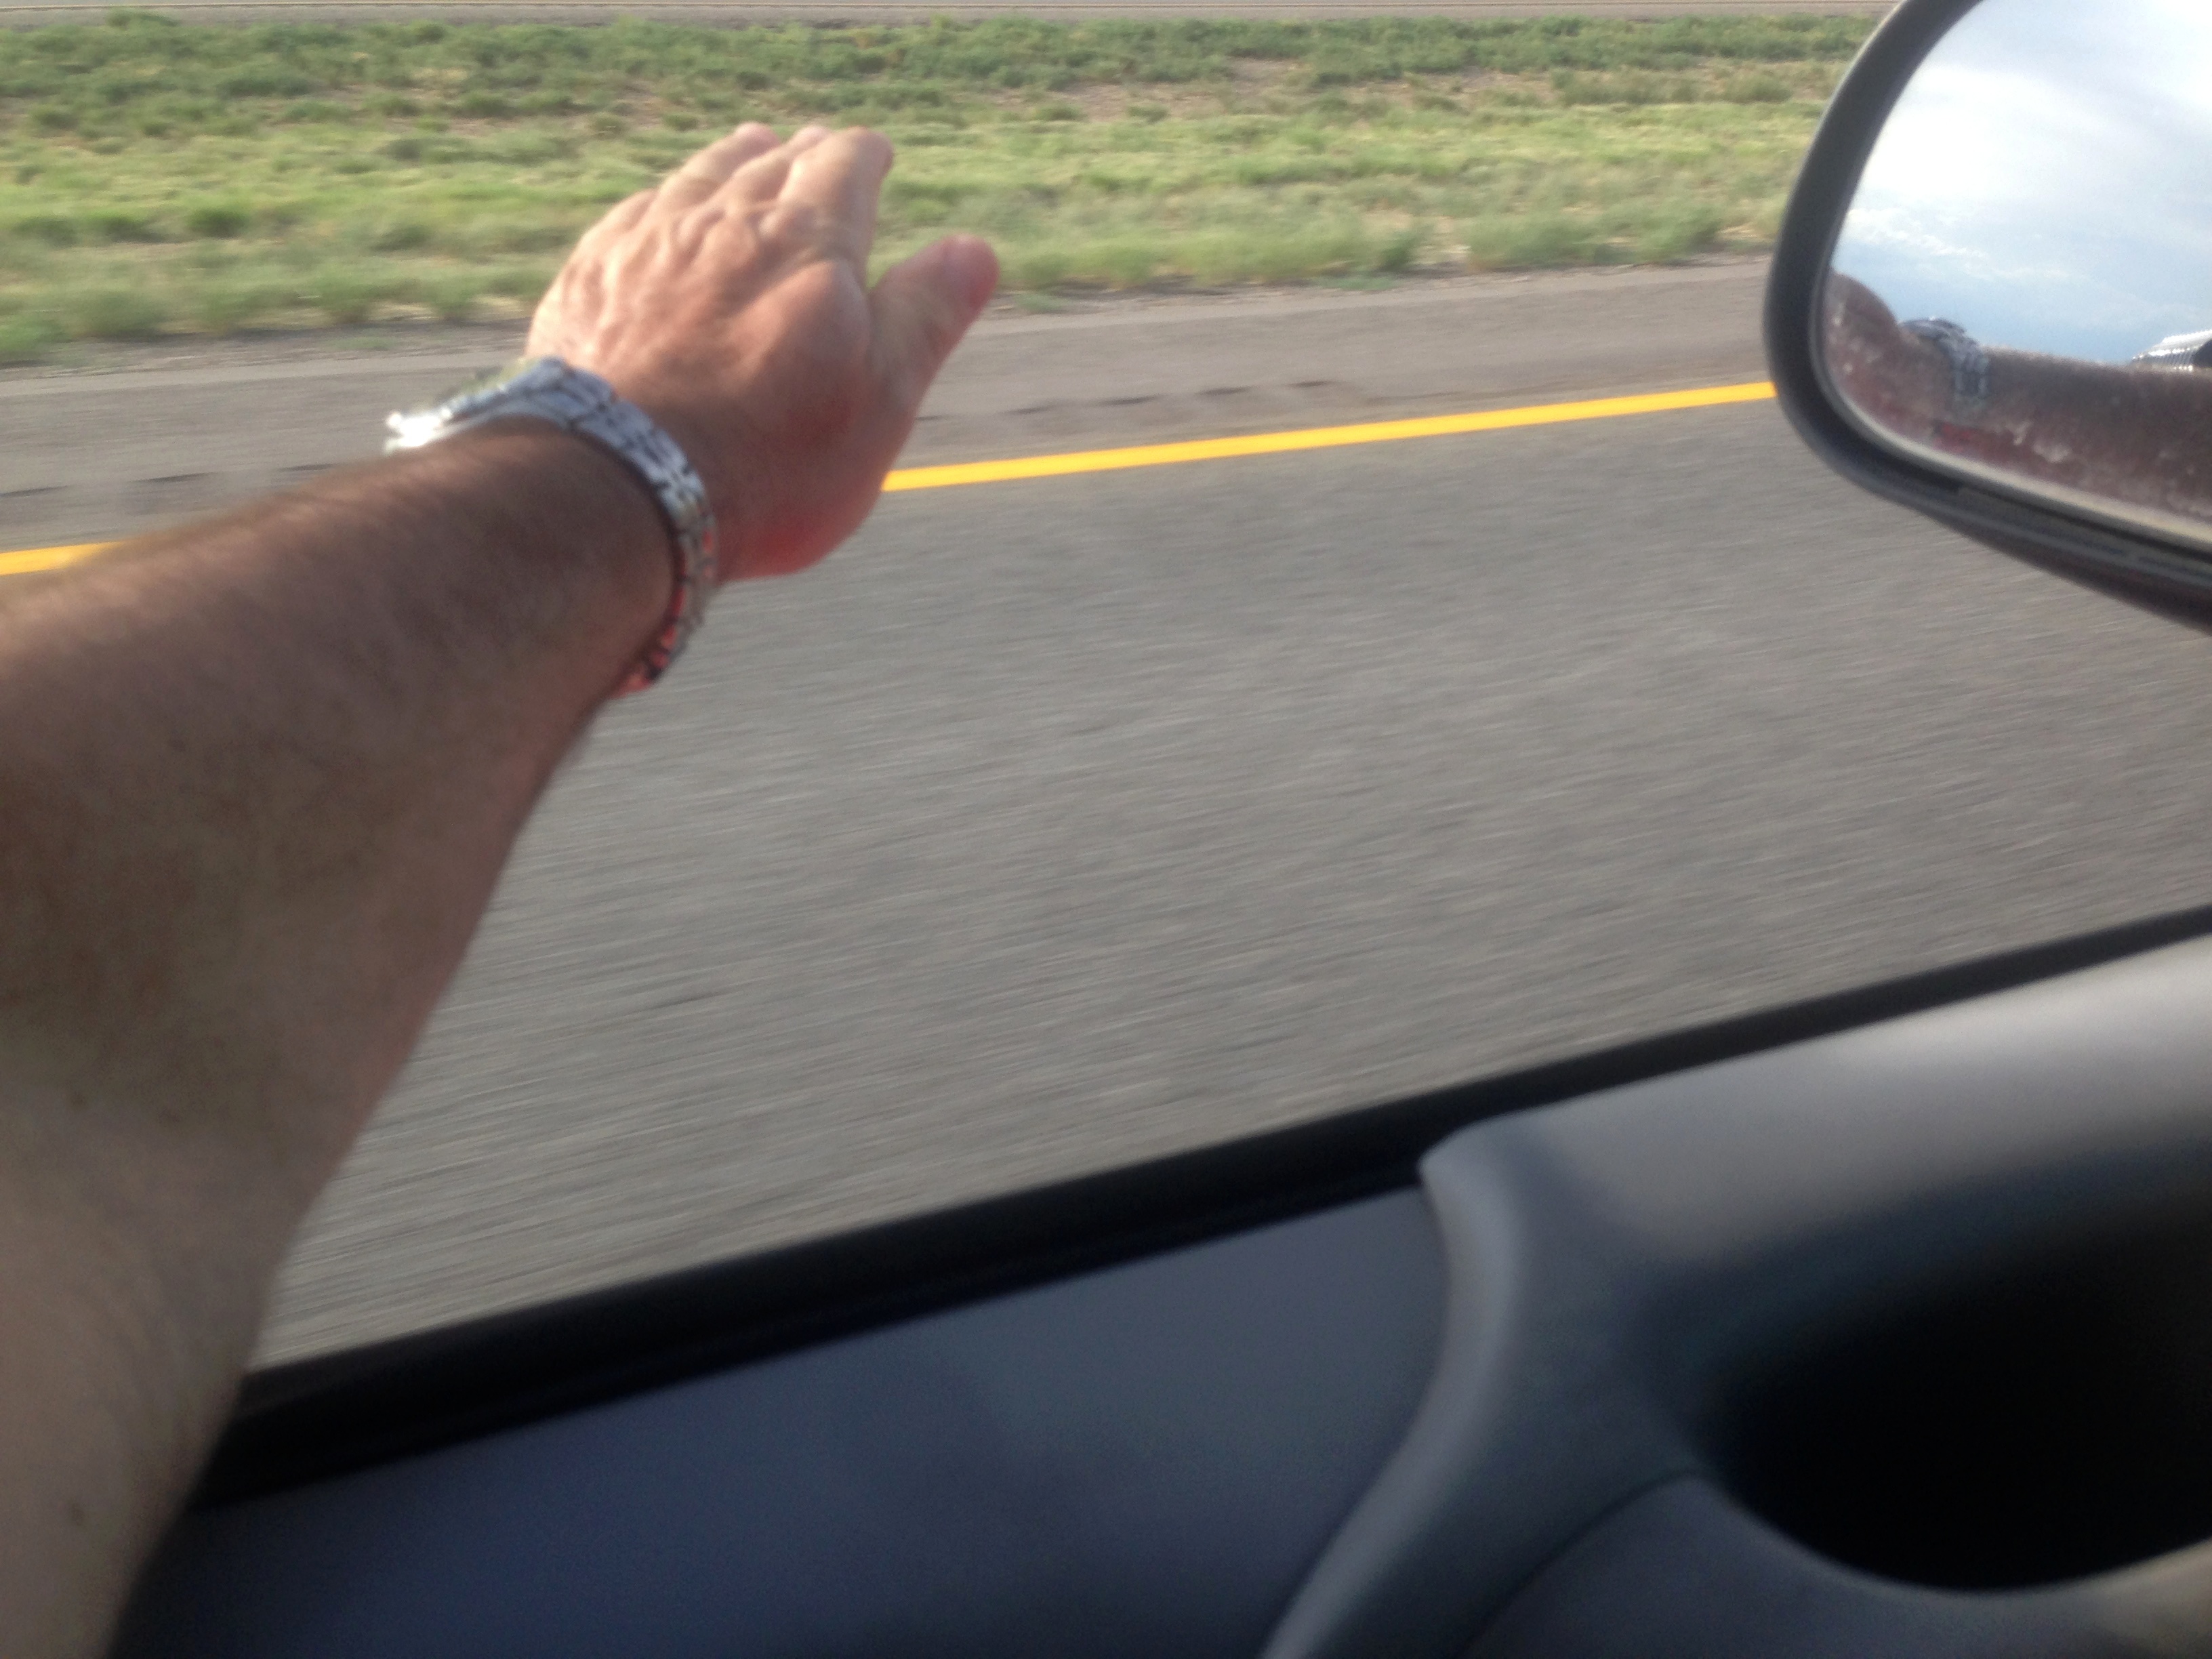
wheel, window, glass, driving, vehicle, windshield, bumper, automotive exterior